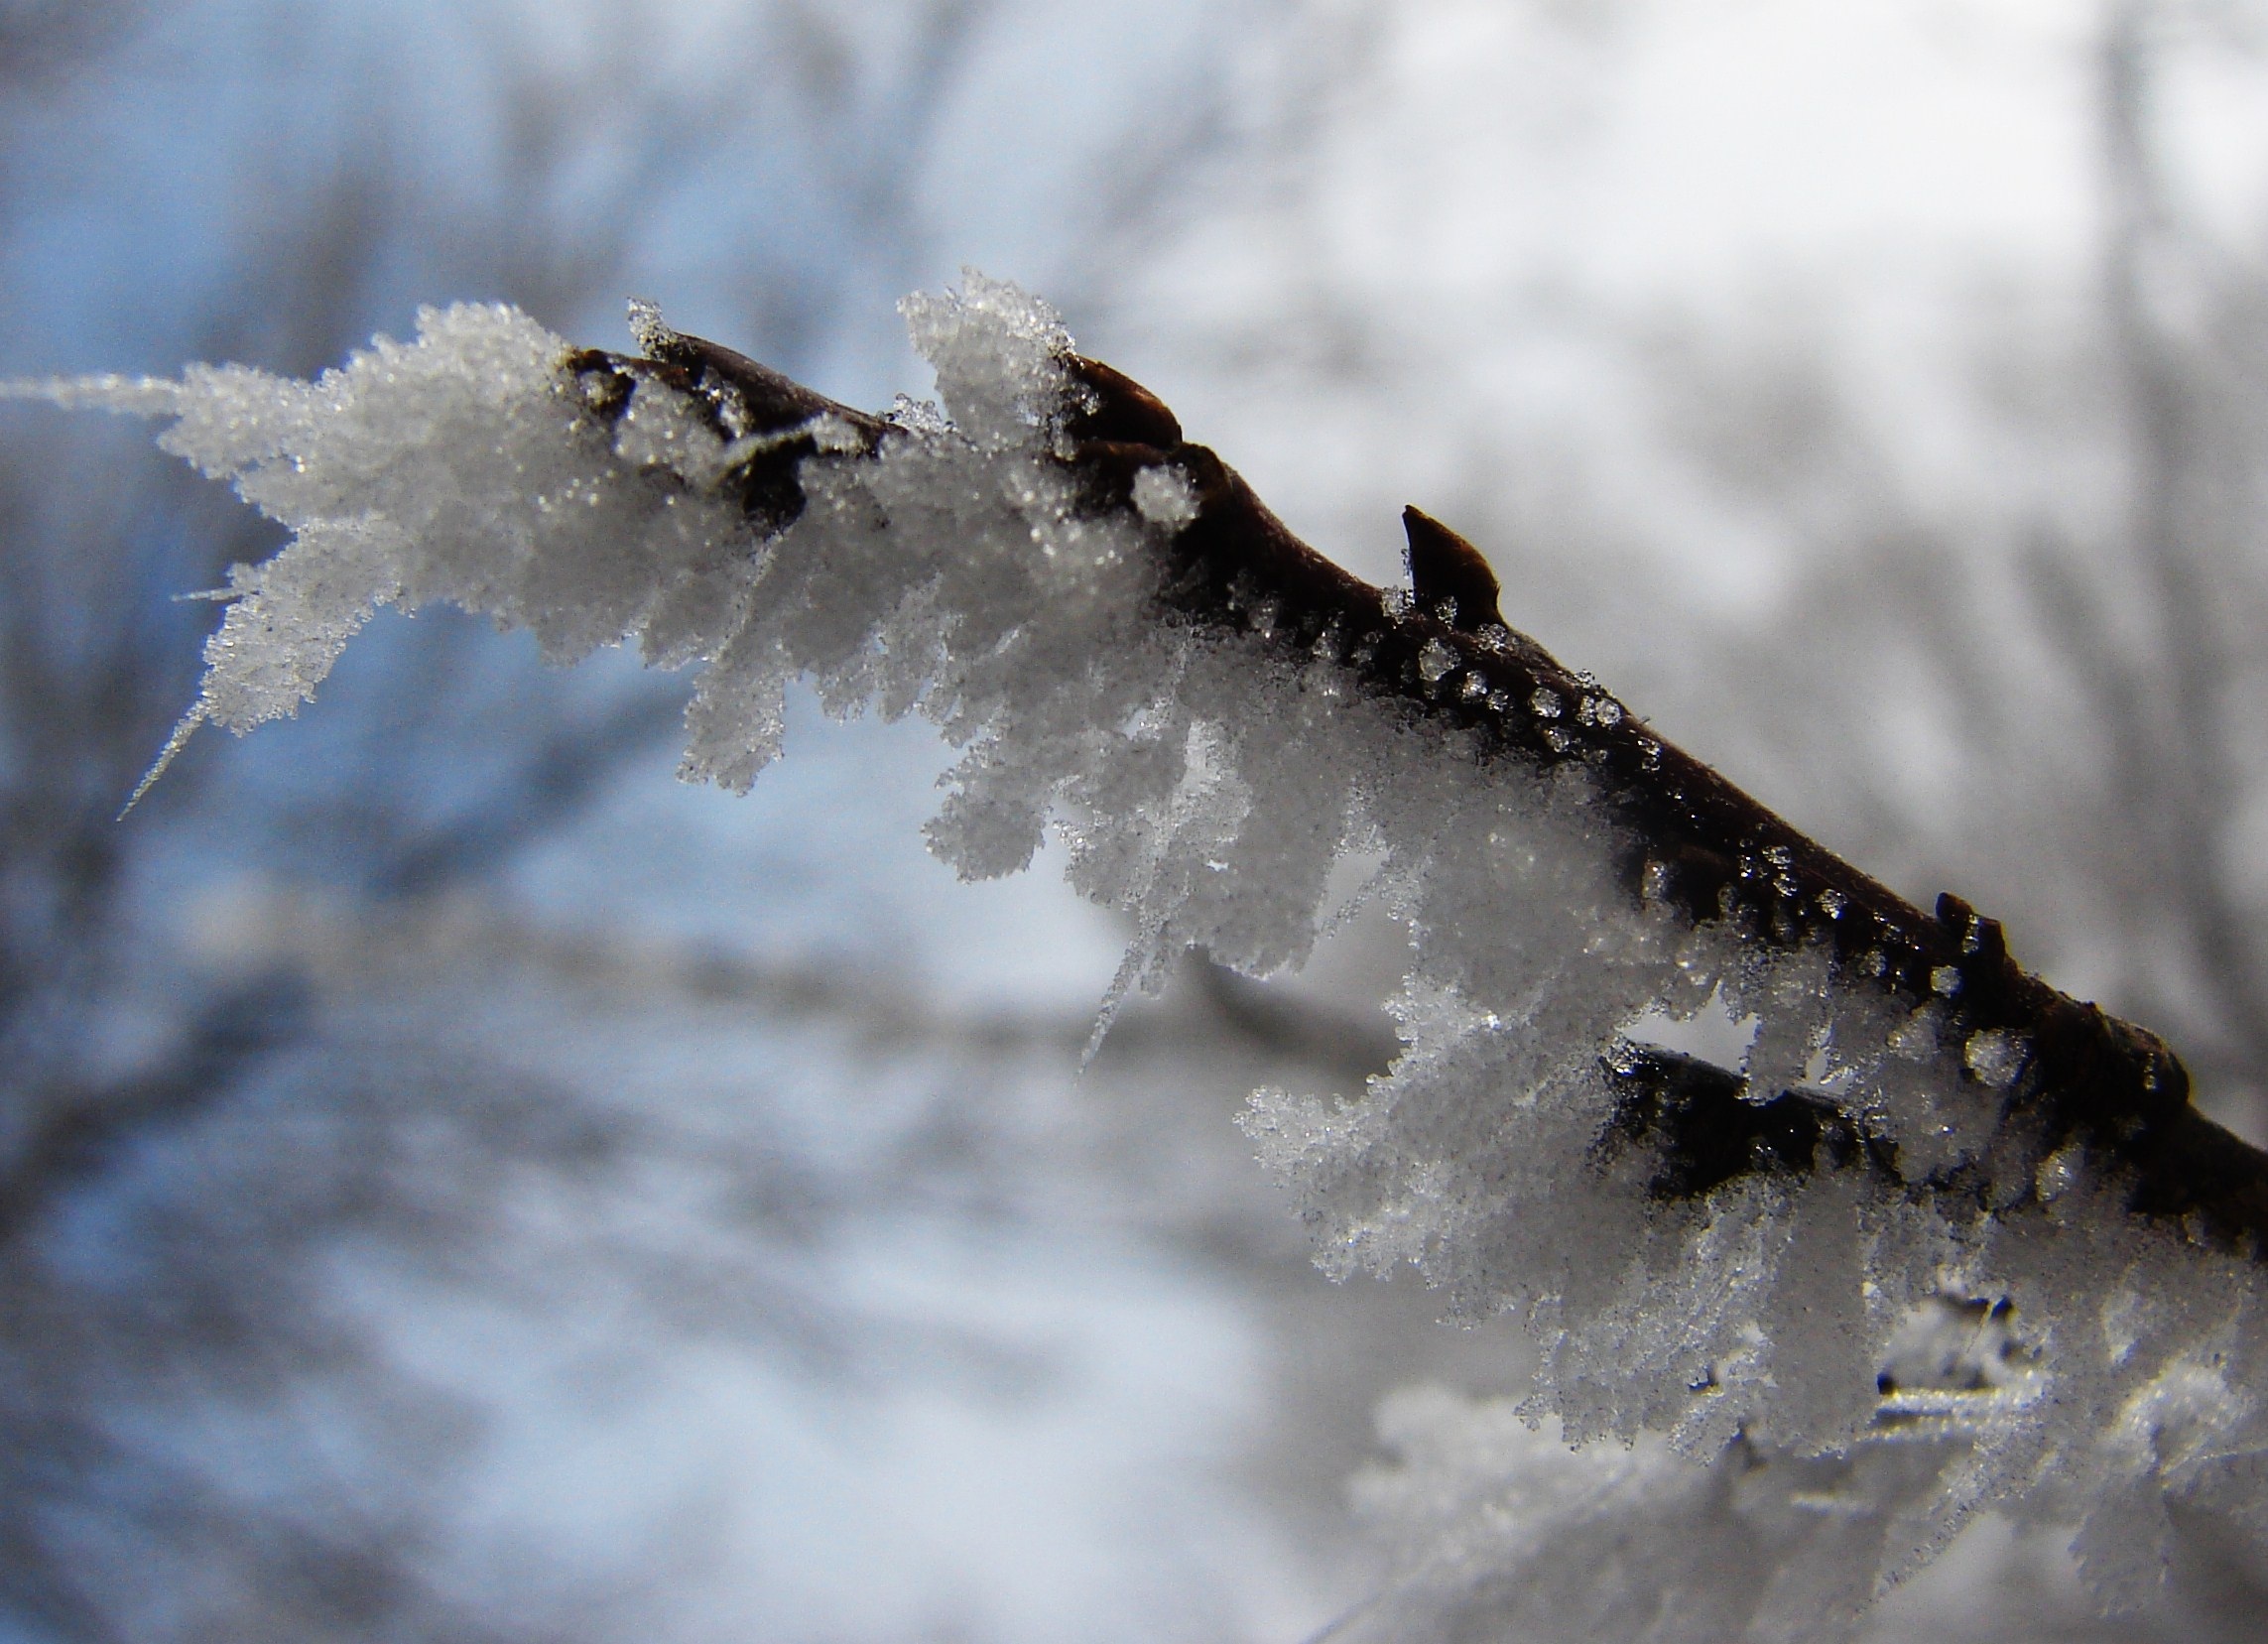
tree, water, nature, branch, snow, cold, winter, white, leaf, frost, ice, weather, snowy, freeze, frozen, season, close up, scene, december, freezing, macro photography